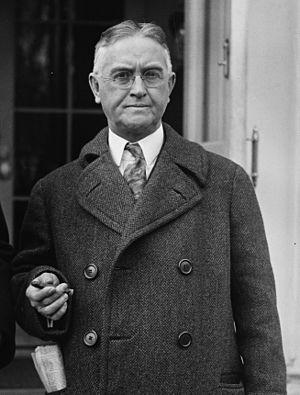
Adam McMullen, né le 12 juin 1872 et mort le 2 mars 1959, est un homme politique républicain américain. Il est le 21ᵉ gouverneur du Nebraska entre 1925 et 1929.